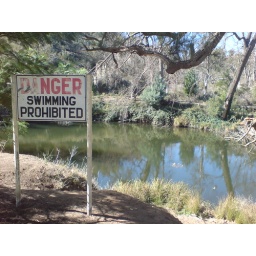
I only noticed this sign AFTER swimming in the river beyond. Hope it wasn't crocs